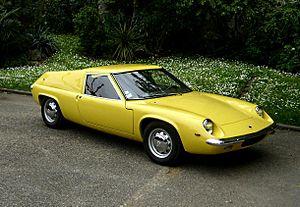
Lotus Europe Série 1, 1967